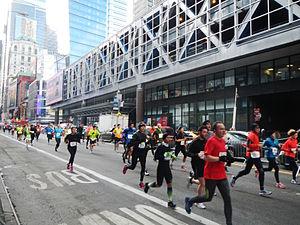
Le semi-marathon de New York est un semi-marathon se déroulant chaque année à New York depuis 2006. La dernière édition s'est tenue le 17 mars 2019